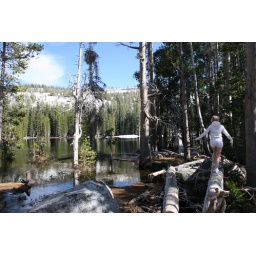
Log walking over the water